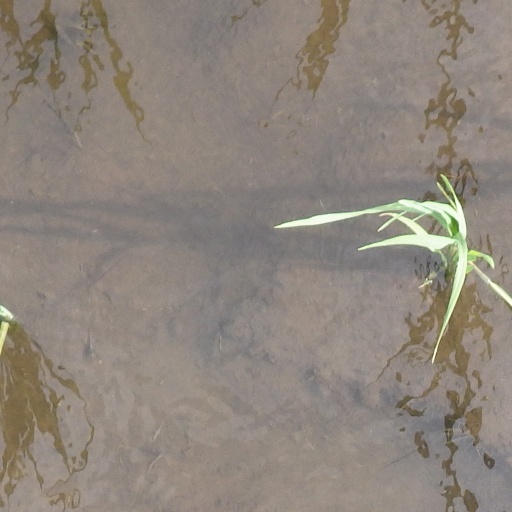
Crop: rice